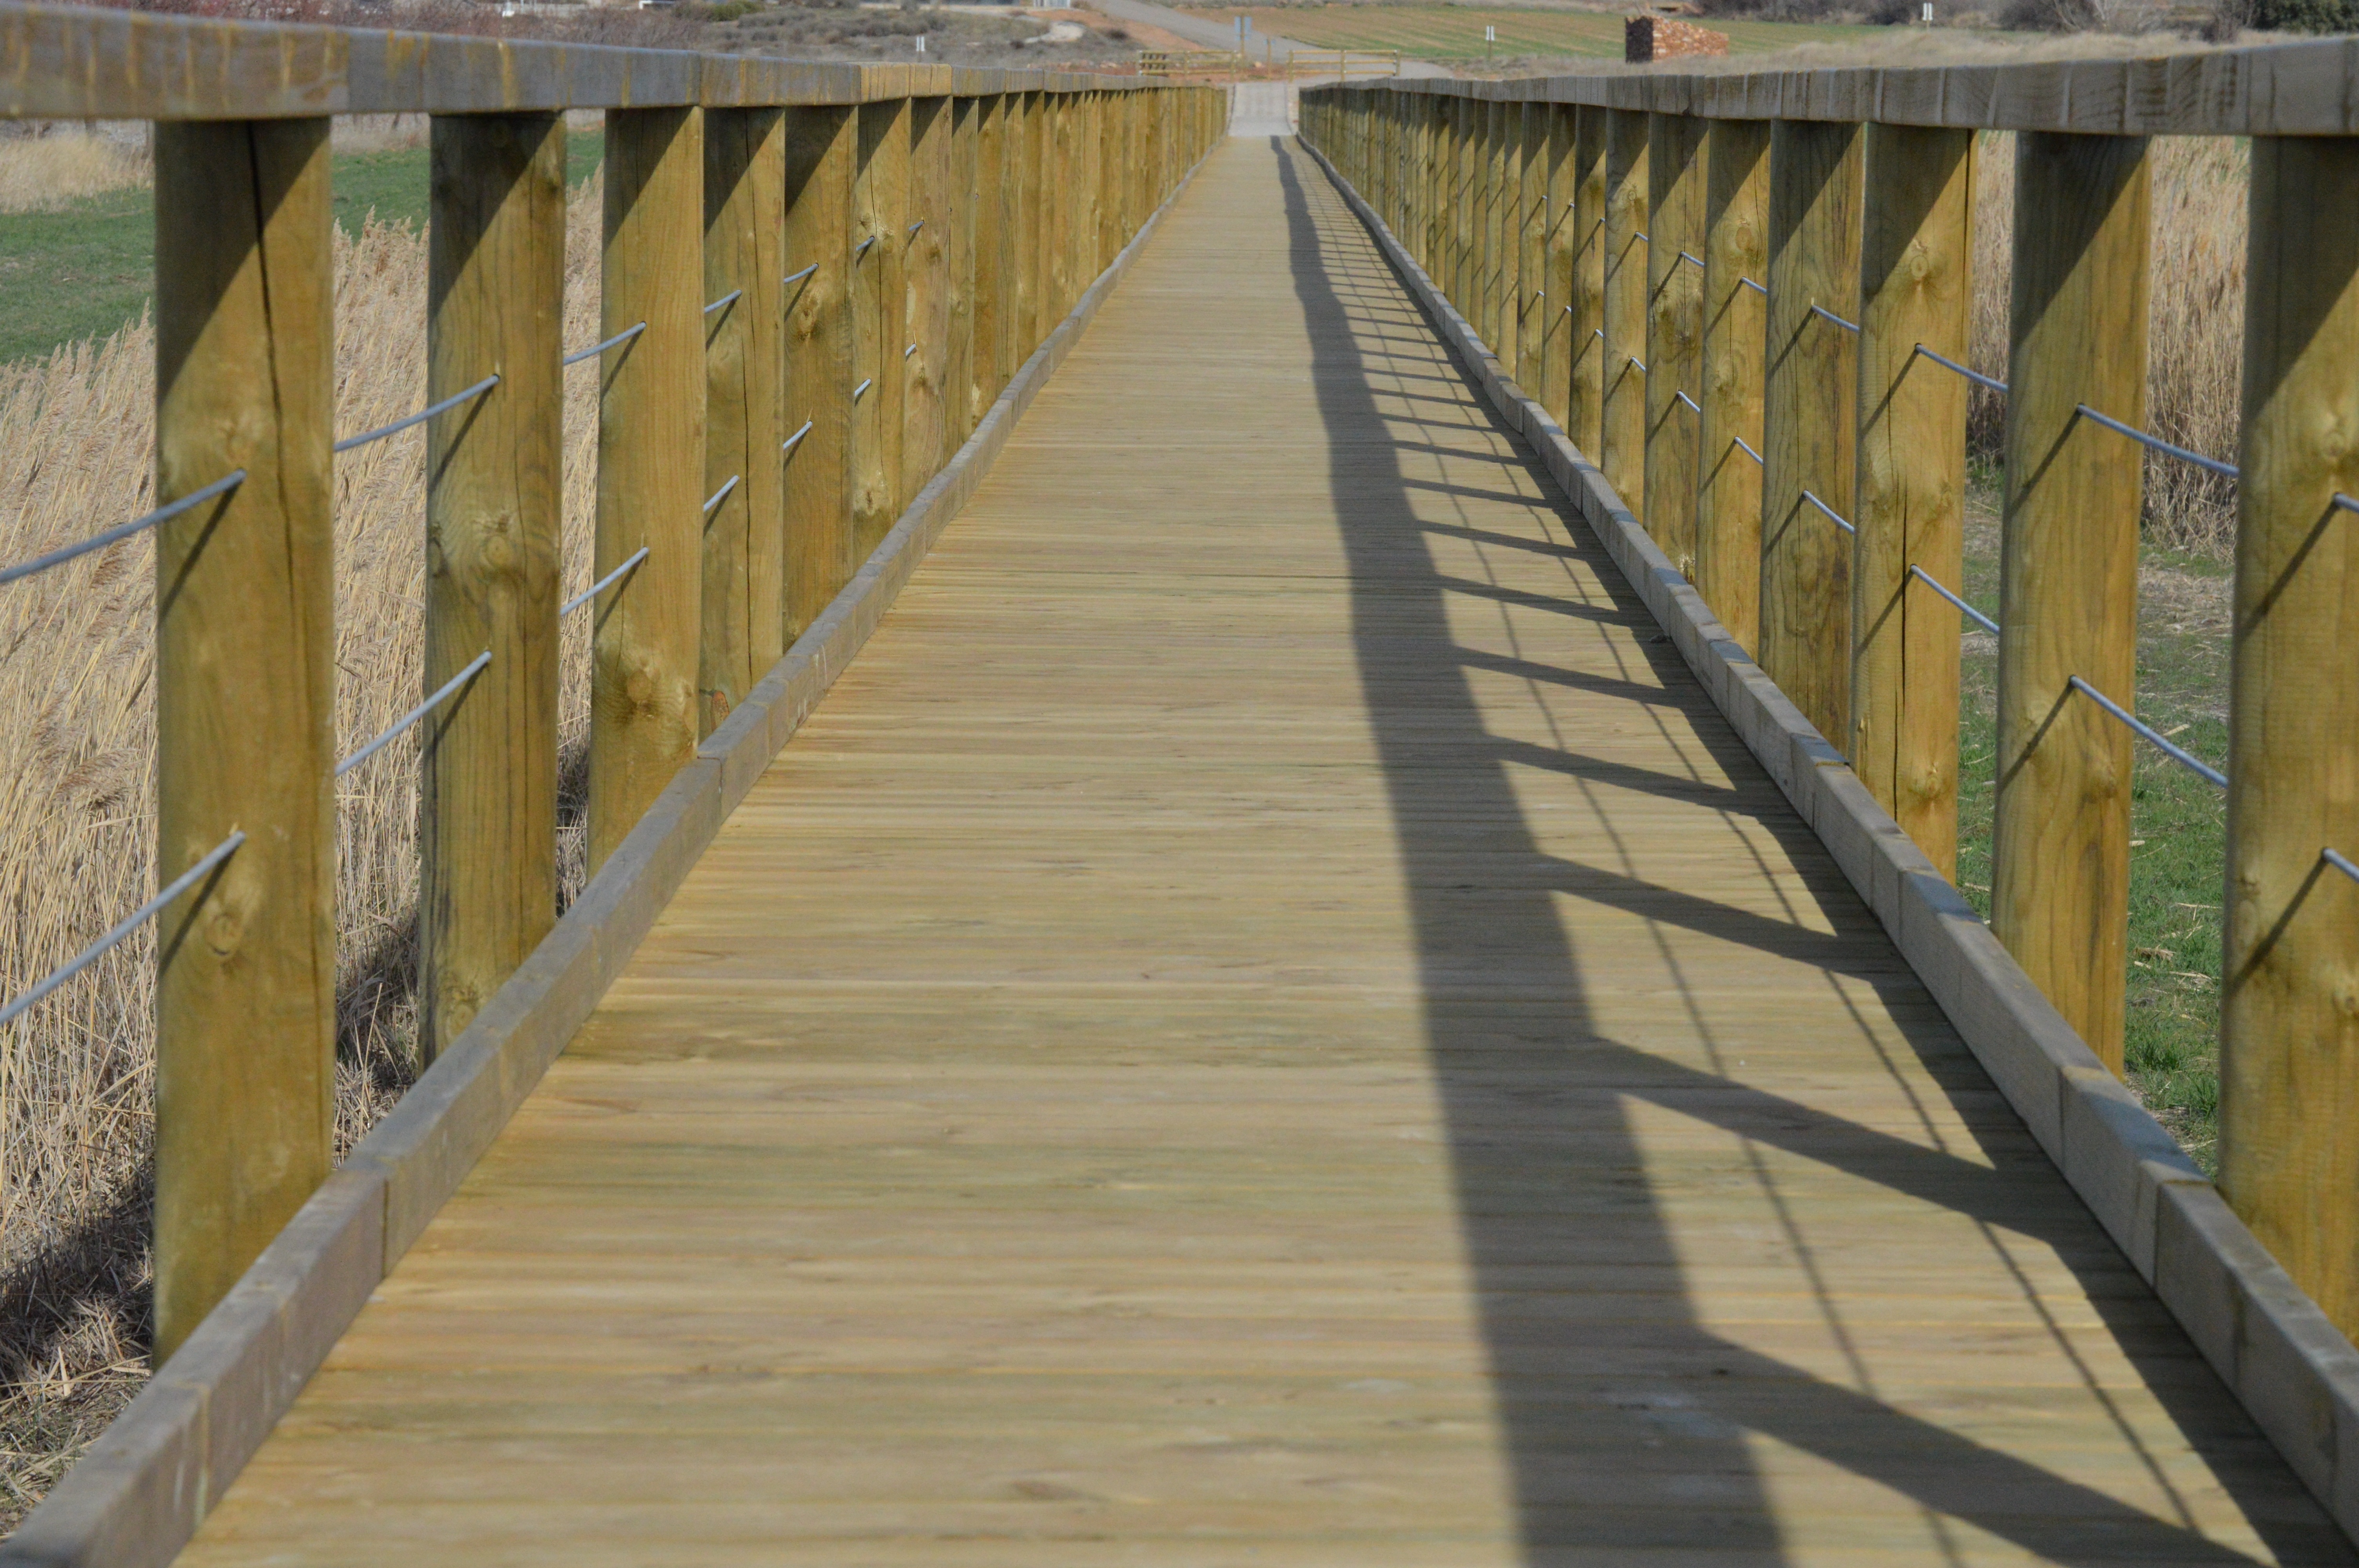
path, wood, trail, bridge, perspective, wall, walkway, walk, rural, infinity, route, handrail, stairs, destination, approach, soledad, the end, outdoor structure